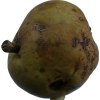
Label: pear